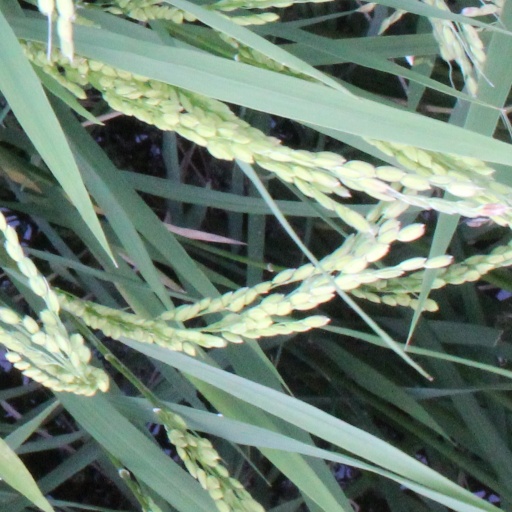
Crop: rice